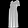
Label: Dress